List of North Karnataka historical sites

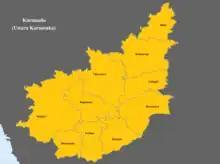
North Karnataka

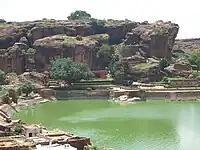
Tank at Badami

Badami has a set of four elaborately carved 'cave temples' and one natural Buddhist temple.